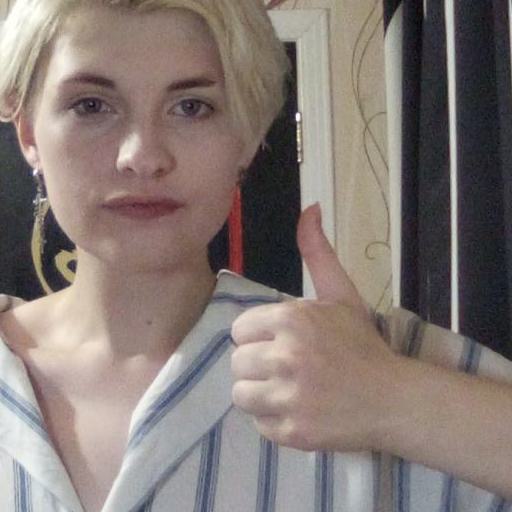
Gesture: like